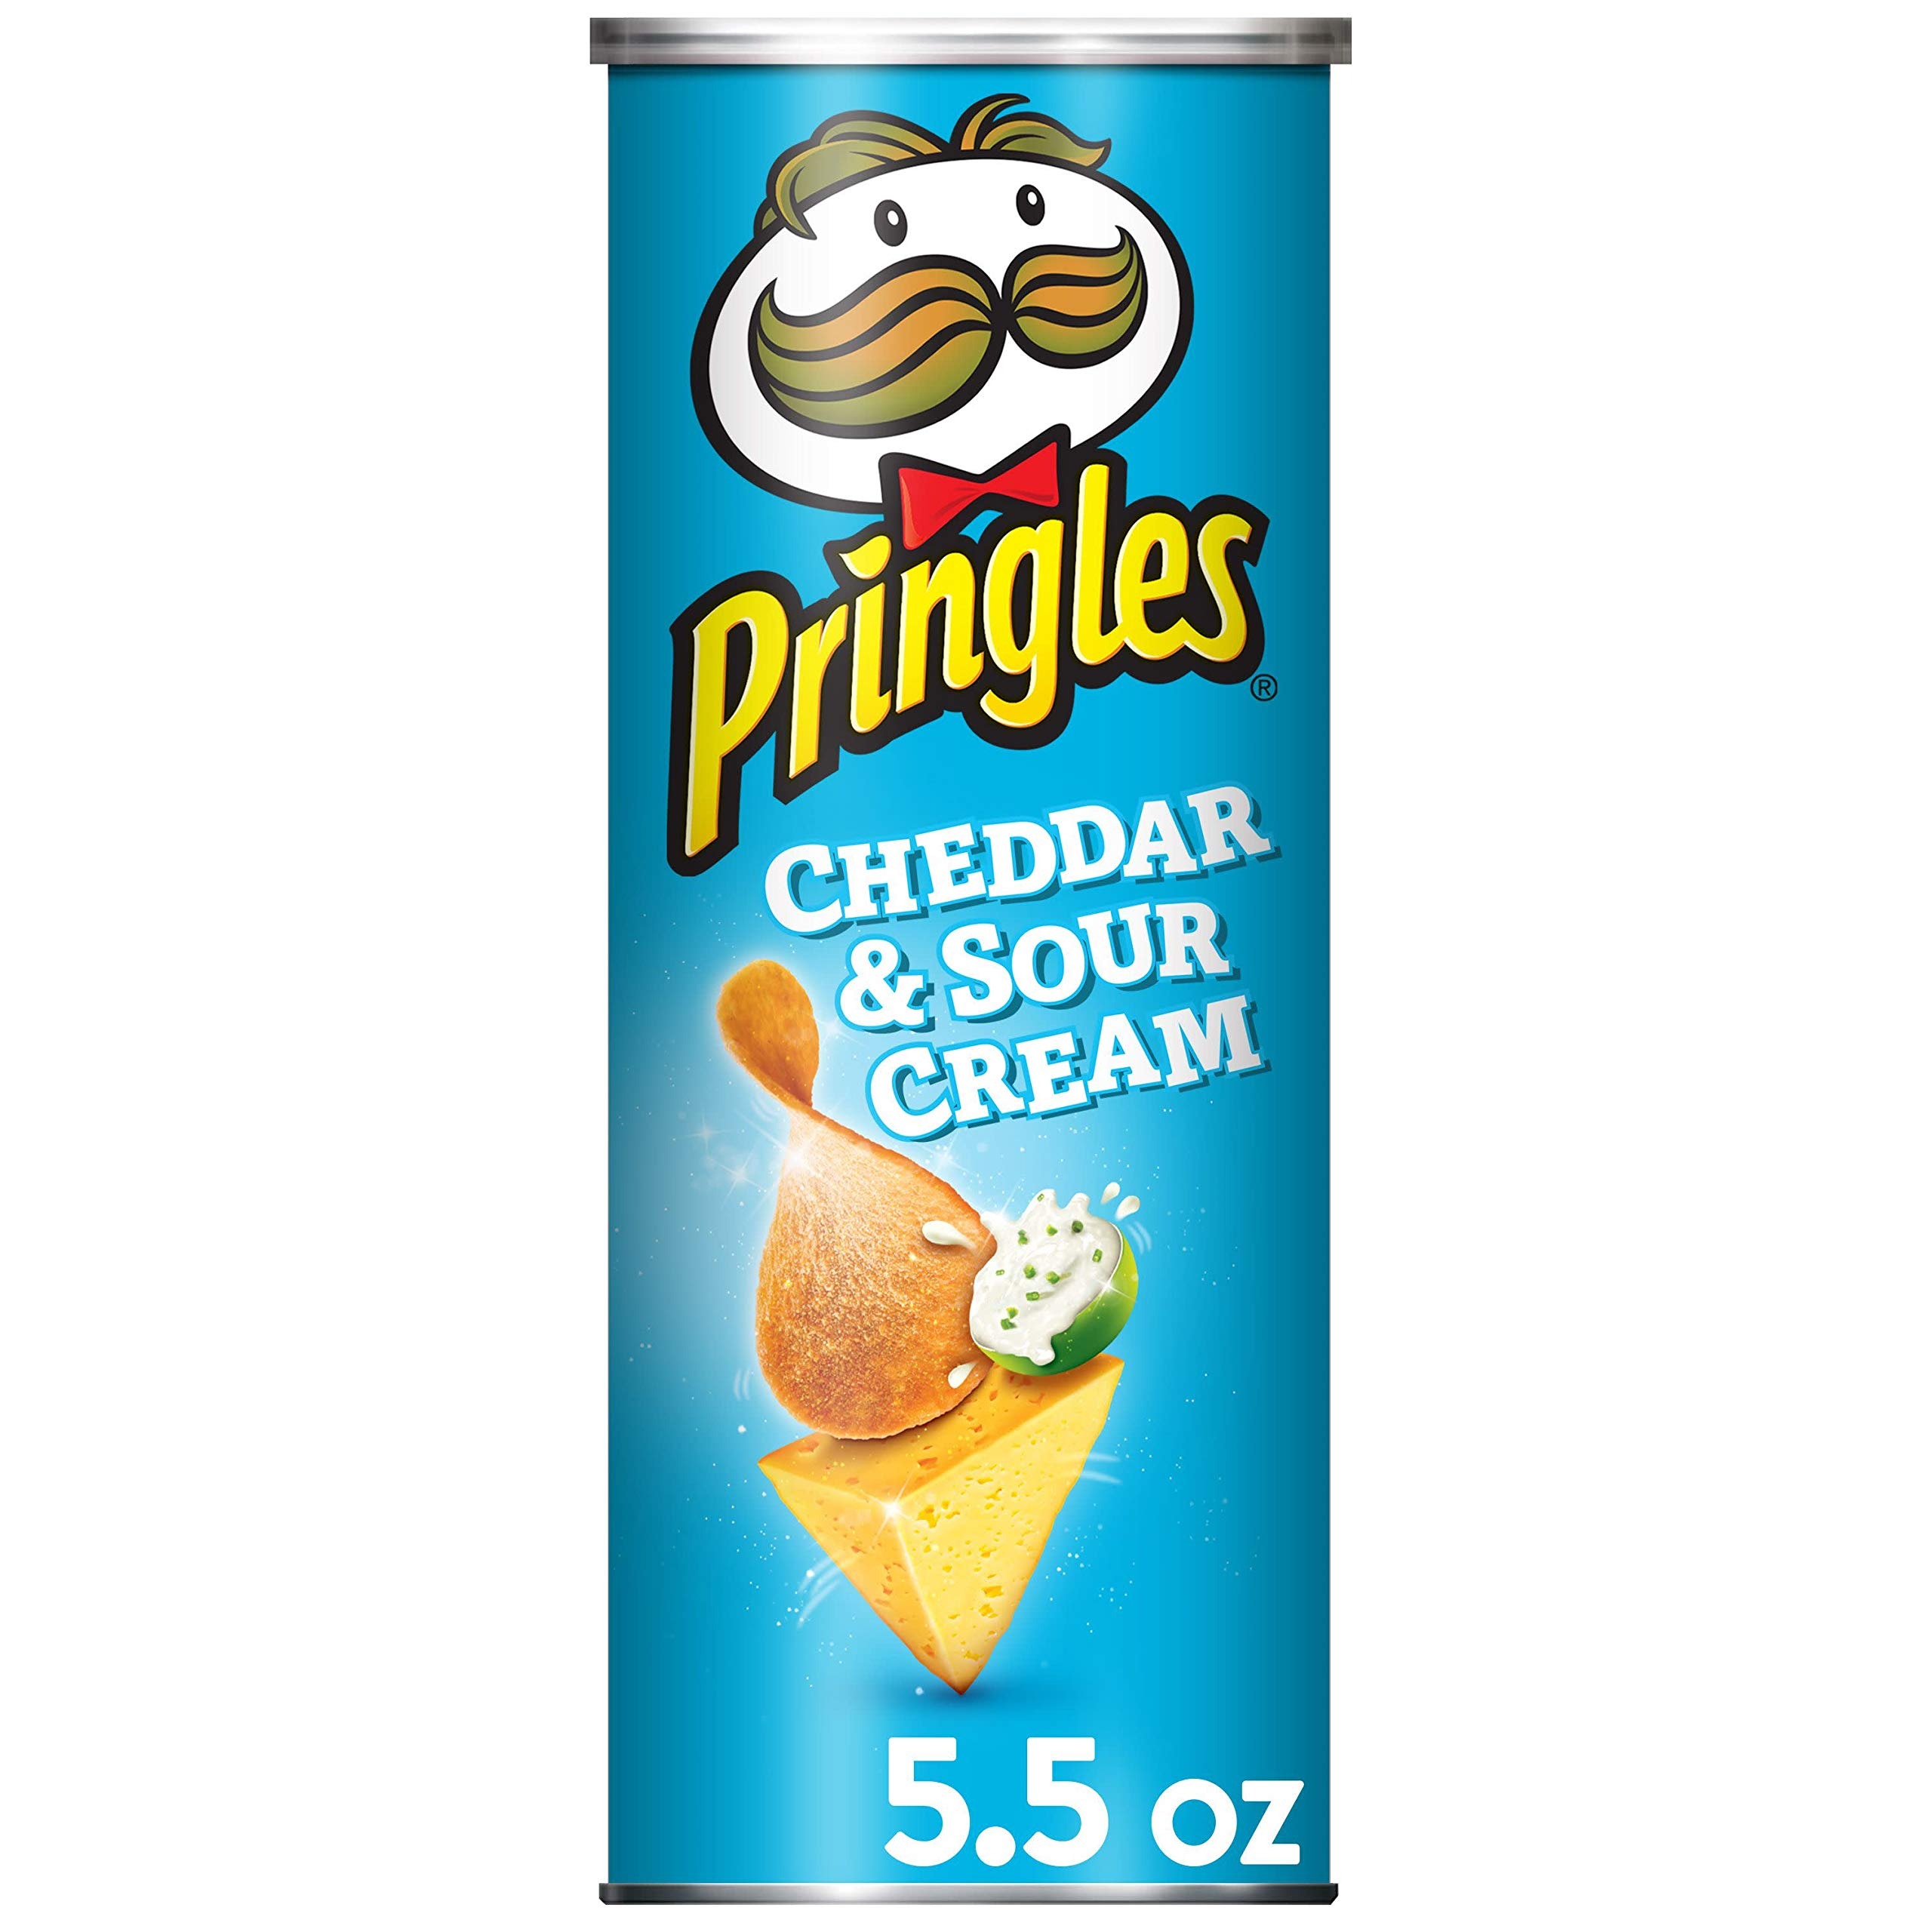
Item Name: Pringles Potato Crisps Chips, Cheddar and Sour Cream Flavored, 5.5 oz Can
Bullet Point 1: Satisfy your snack craving with the irresistible taste of savory cheddar and sour cream flavored potato crisps; uniquely shaped and seasoned from edge to edge for a perfectly flavored bite every time
Bullet Point 2: Make snack time more fun with the original, stackable potato crisp; pop open a can and experience the bold flavor and satisfying crunch of Cheddar and Sour Cream Flavored Pringles Potato Crisps
Bullet Point 3: Always tasty, never greasy; a delicious and crispy way to put the wow in your snacking routine; a travel-ready food made to enjoy at home or on-the-go
Bullet Point 4: Grab a can at game time, pack a snack for school, enjoy a stack at the office and stow them in lunchboxes; the savory, stackable snack options are endless
Bullet Point 5: Convenient, ready to eat potato crisps, stacked in a 5.5-ounce can; Kosher OU-D; packaged for freshness and great taste
Value: 5.5
Unit: Ounce

Price: 2.495